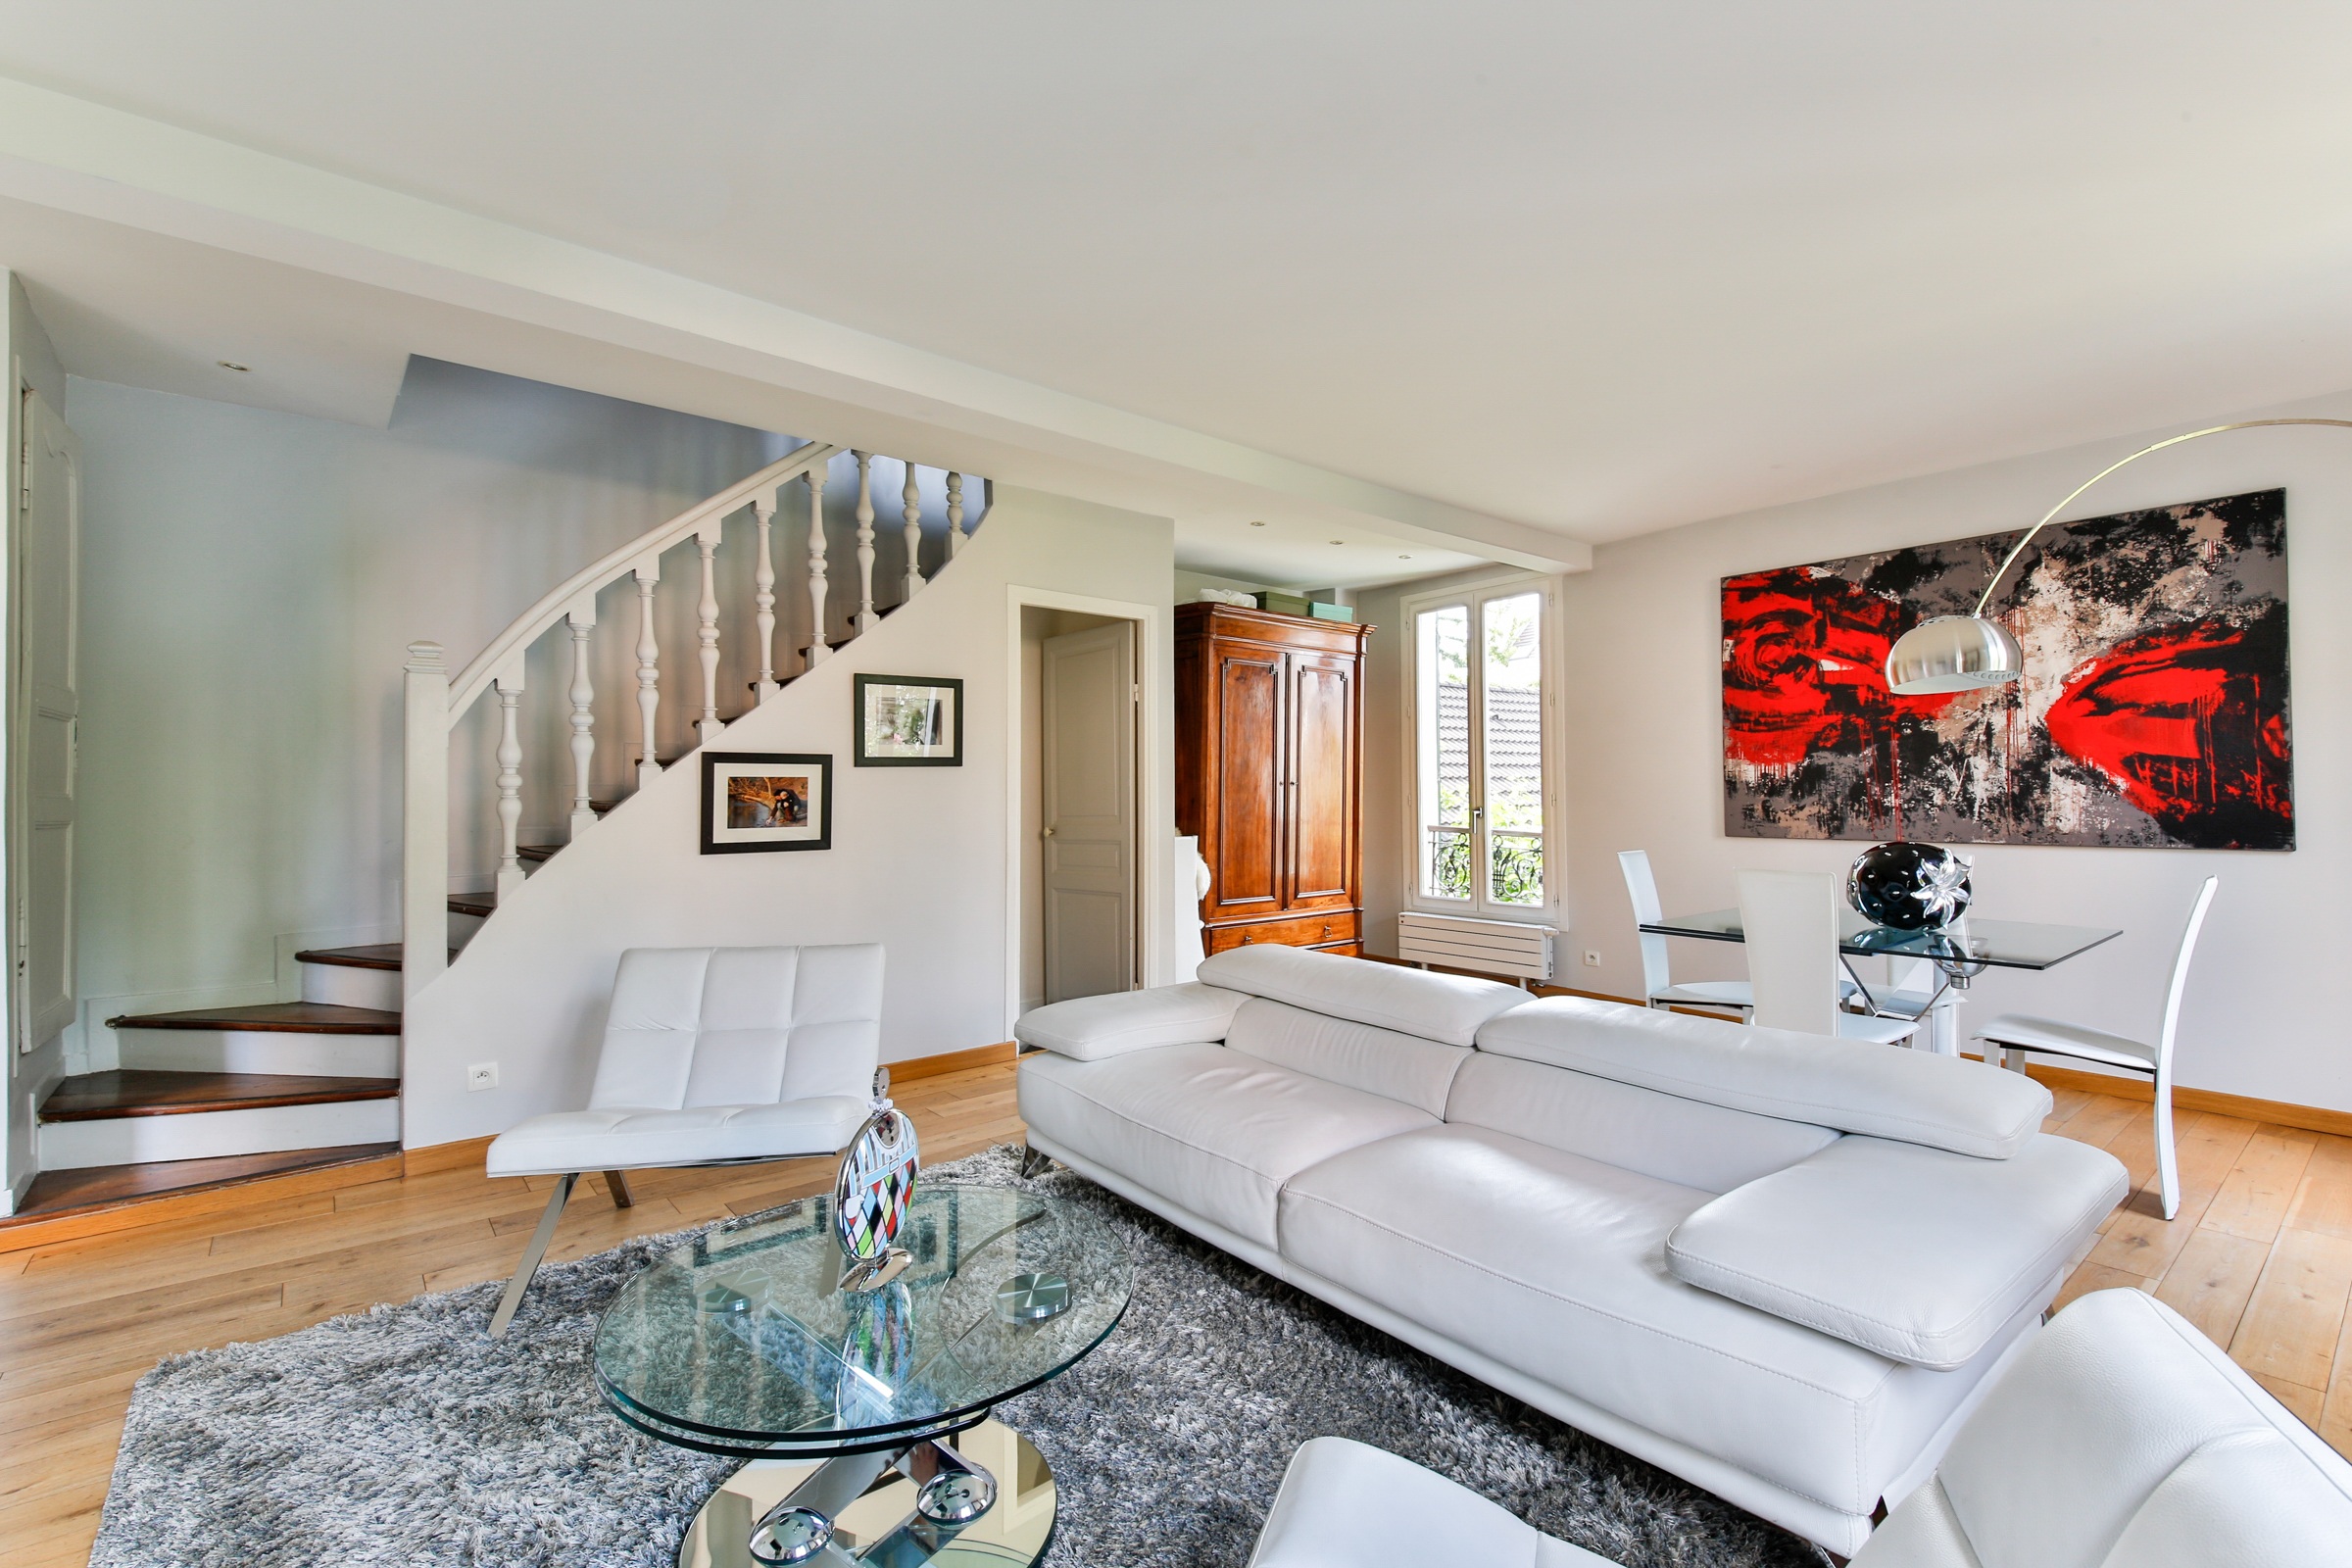
villa, floor, home, property, living room, room, apartment, interior design, design, estate, suite, condominium, real estate, wall decoration, modern decor, arty lounge, contemporary decor, gray sofa